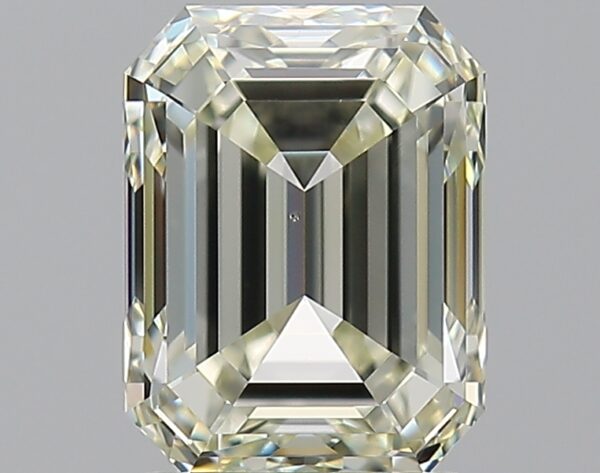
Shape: emerald
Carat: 1.72
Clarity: VS2
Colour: S-T
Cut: GD
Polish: EX
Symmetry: EX
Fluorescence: F
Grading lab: GIA
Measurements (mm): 7.29 x 5.6 x 4.03